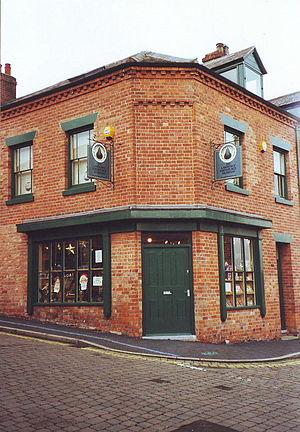
Cette liste des musées du Nottinghamshire, Angleterre contient des musées qui sont définis dans ce contexte comme des institutions qui recueillent et soignent des objets d'intérêt culturel, artistique, scientifique ou historique. leurs collections ou expositions connexes disponibles pour la consultation publique. Sont également inclus les galeries d'art à but non lucratif et les galeries d'art universitaires. Les musées virtuels ne sont pas inclus.